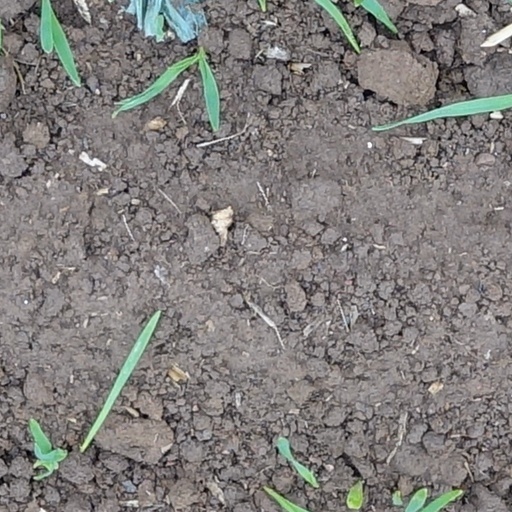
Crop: wheat